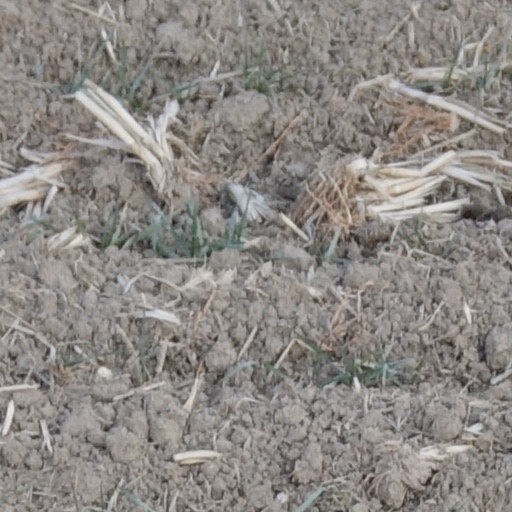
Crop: wheat